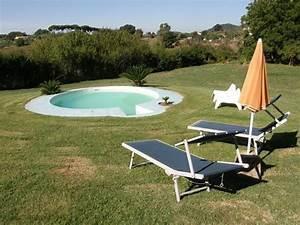
butterfly